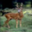
Label: deer